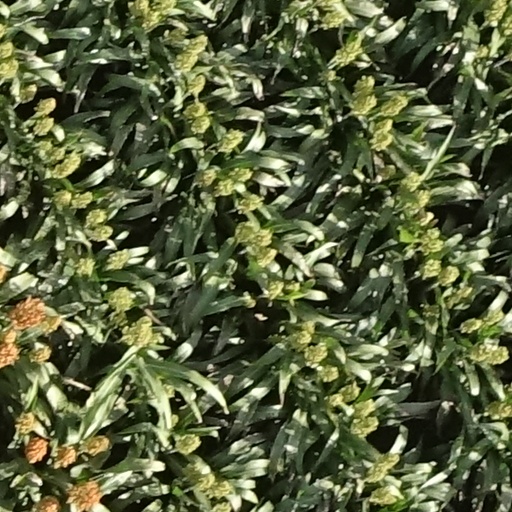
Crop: sorghum